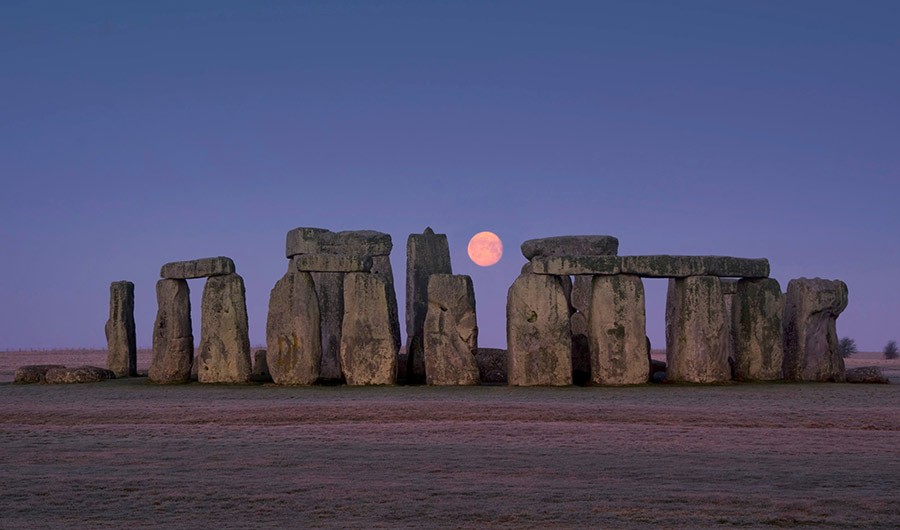
Landmark: Stonehenge